New York State Route 25C

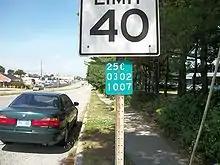
Reference marker along former NY 25C, now NY 900F, an unsigned reference route, in North New Hyde Park

NY 25C began at the intersection of Springfield Boulevard and Union Turnpike in the Queens neighborhood of Queens Village. Here, the route connected to NY 25, which entered from the west on Union Turnpike and left to the south on Springfield Boulevard. The route headed to the northeast along the southern edge of the Oakland Gardens neighborhood on the four-lane Union Turnpike, a road often recognized more by its name than by its designation. In its first few blocks, the road passed Alley Pond Park and connected to the Grand Central Parkway by way of an interchange. The route continued on, meeting the nearby Cross Island Parkway at another interchange before heading into the Glen Oaks portion of Queens.